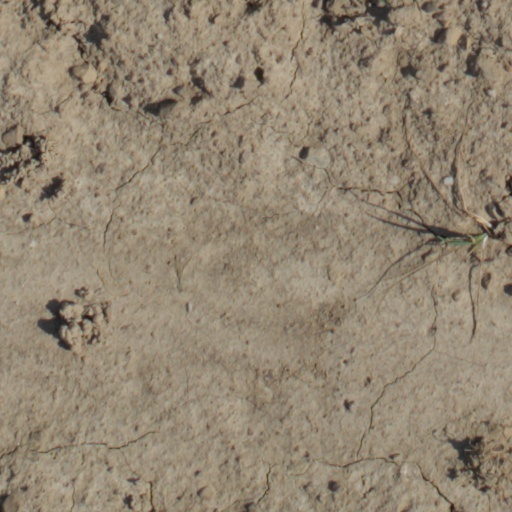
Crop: wheat